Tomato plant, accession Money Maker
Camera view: tilt-top (135 deg); turntable rotation: 300 degrees
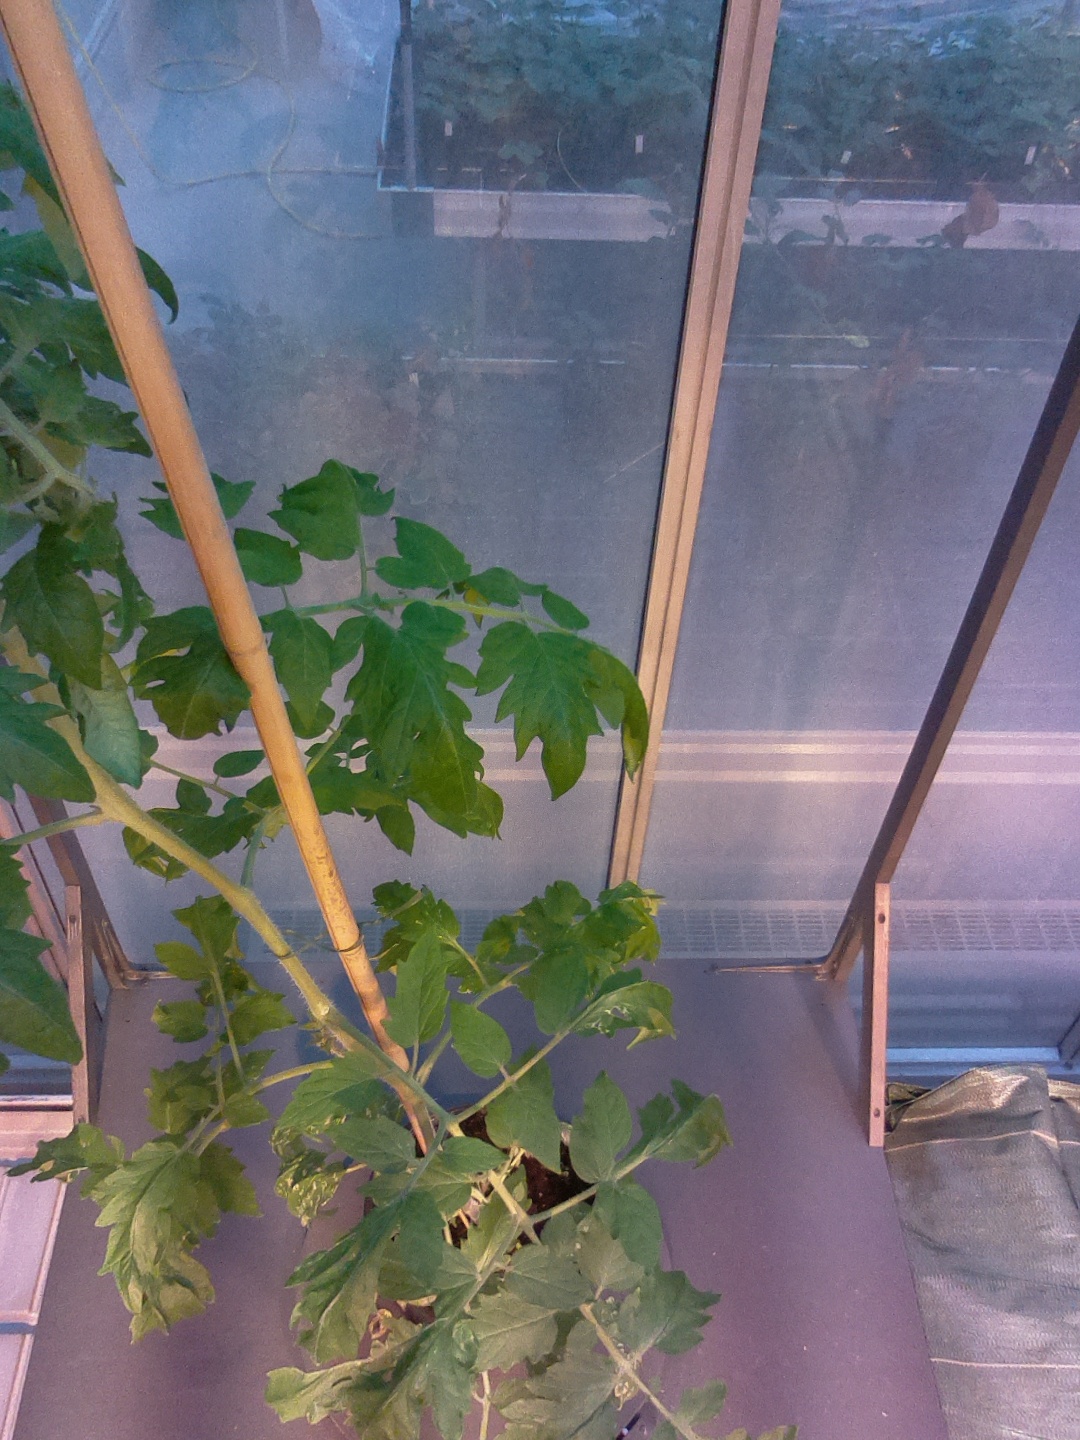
BBCH growth stage 66: Full flowering, 60%-70% of flowers open, more petals falling